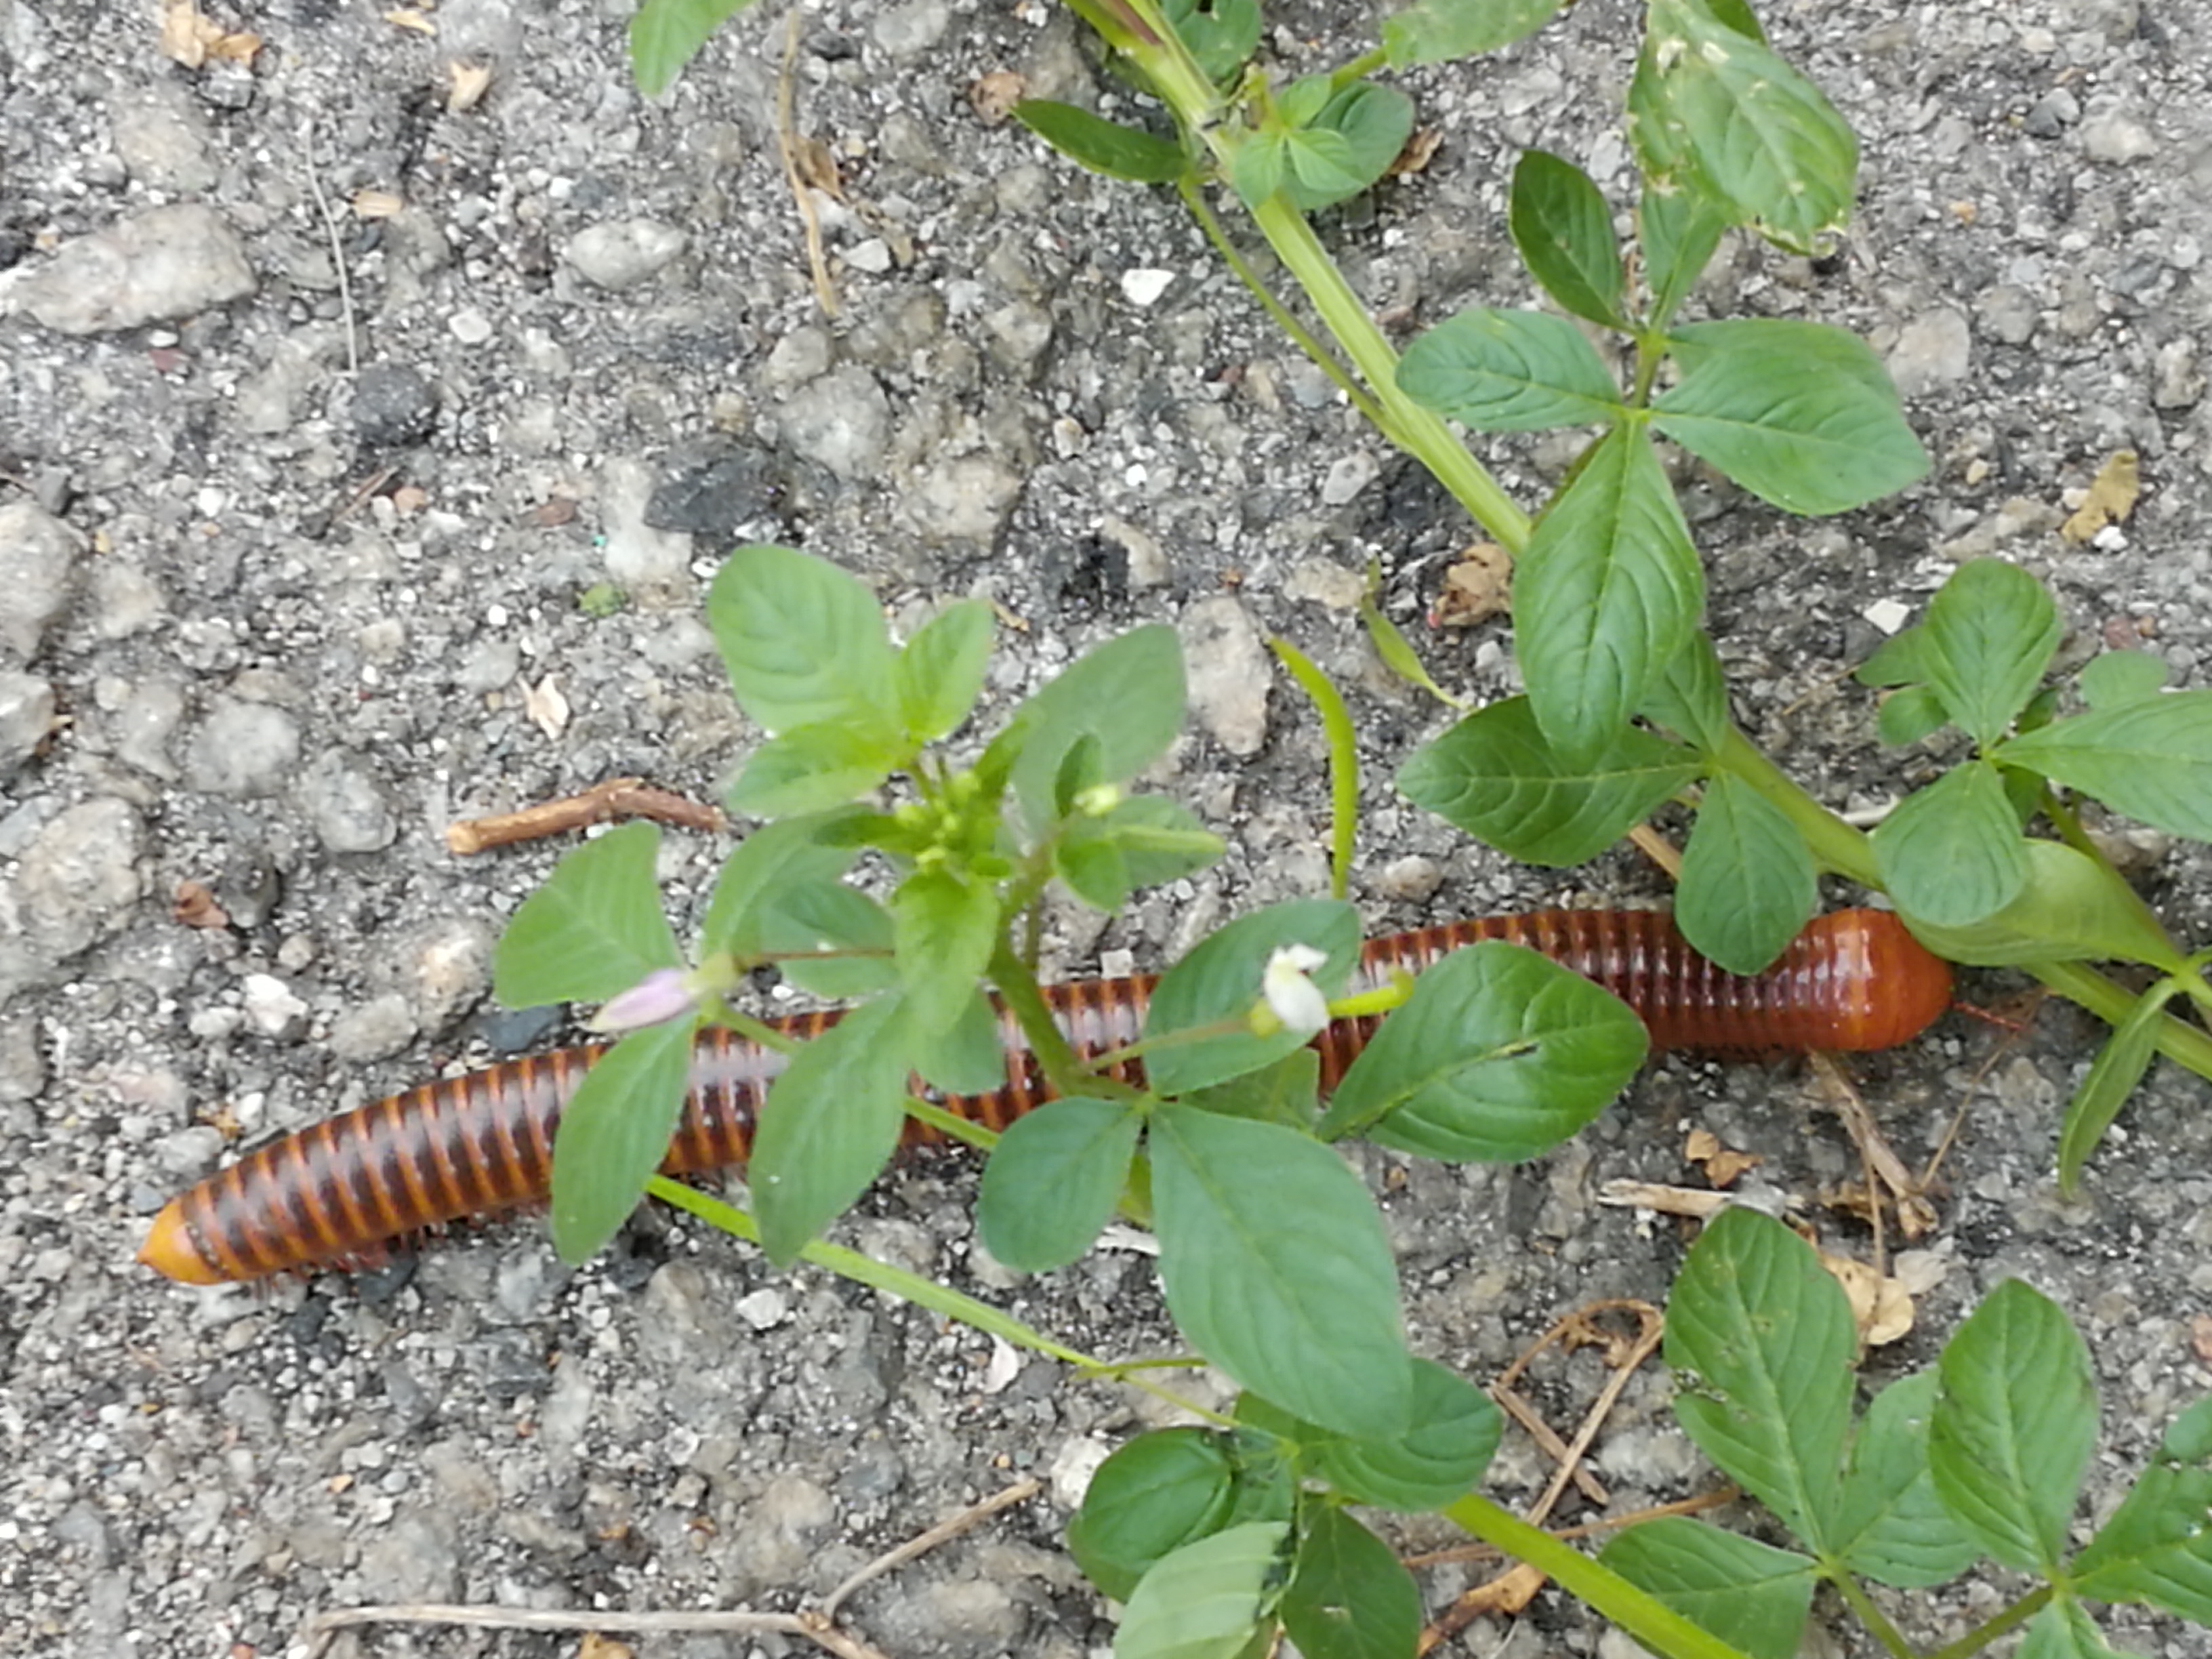
natural, flower, plant, leaf, flowering plant, herb, annual plant